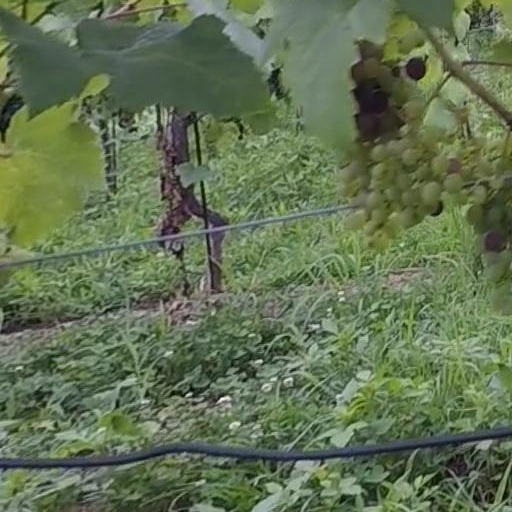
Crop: grape